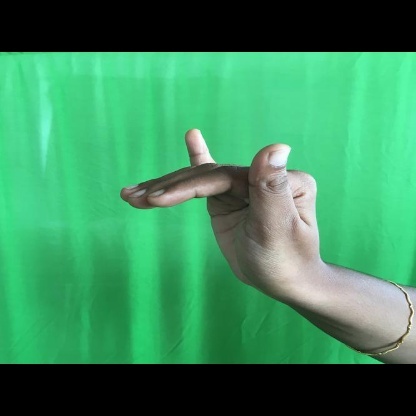
Mudra: Mrigasirsha